Nogizaka Station

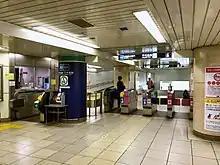
Ticket barriers in October 2018

The station facilities were inherited by Tokyo Metro after the privatization of the Teito Rapid Transit Authority (TRTA) in 2004.